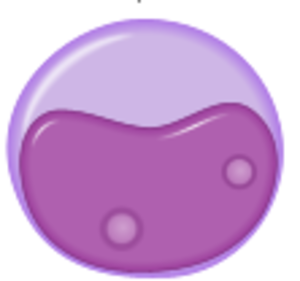
Le promonocyte est une cellule de grande taille de 20 µm de diamètre, avec son noyau ovoïde replié sur lui-même. Il présente un cytoplasme basophile contenant quelques granulation peroxydase positif, le cytoplasme est bordé de pseudopodes. Il est issu d'un monoblaste et donne un monocyte.